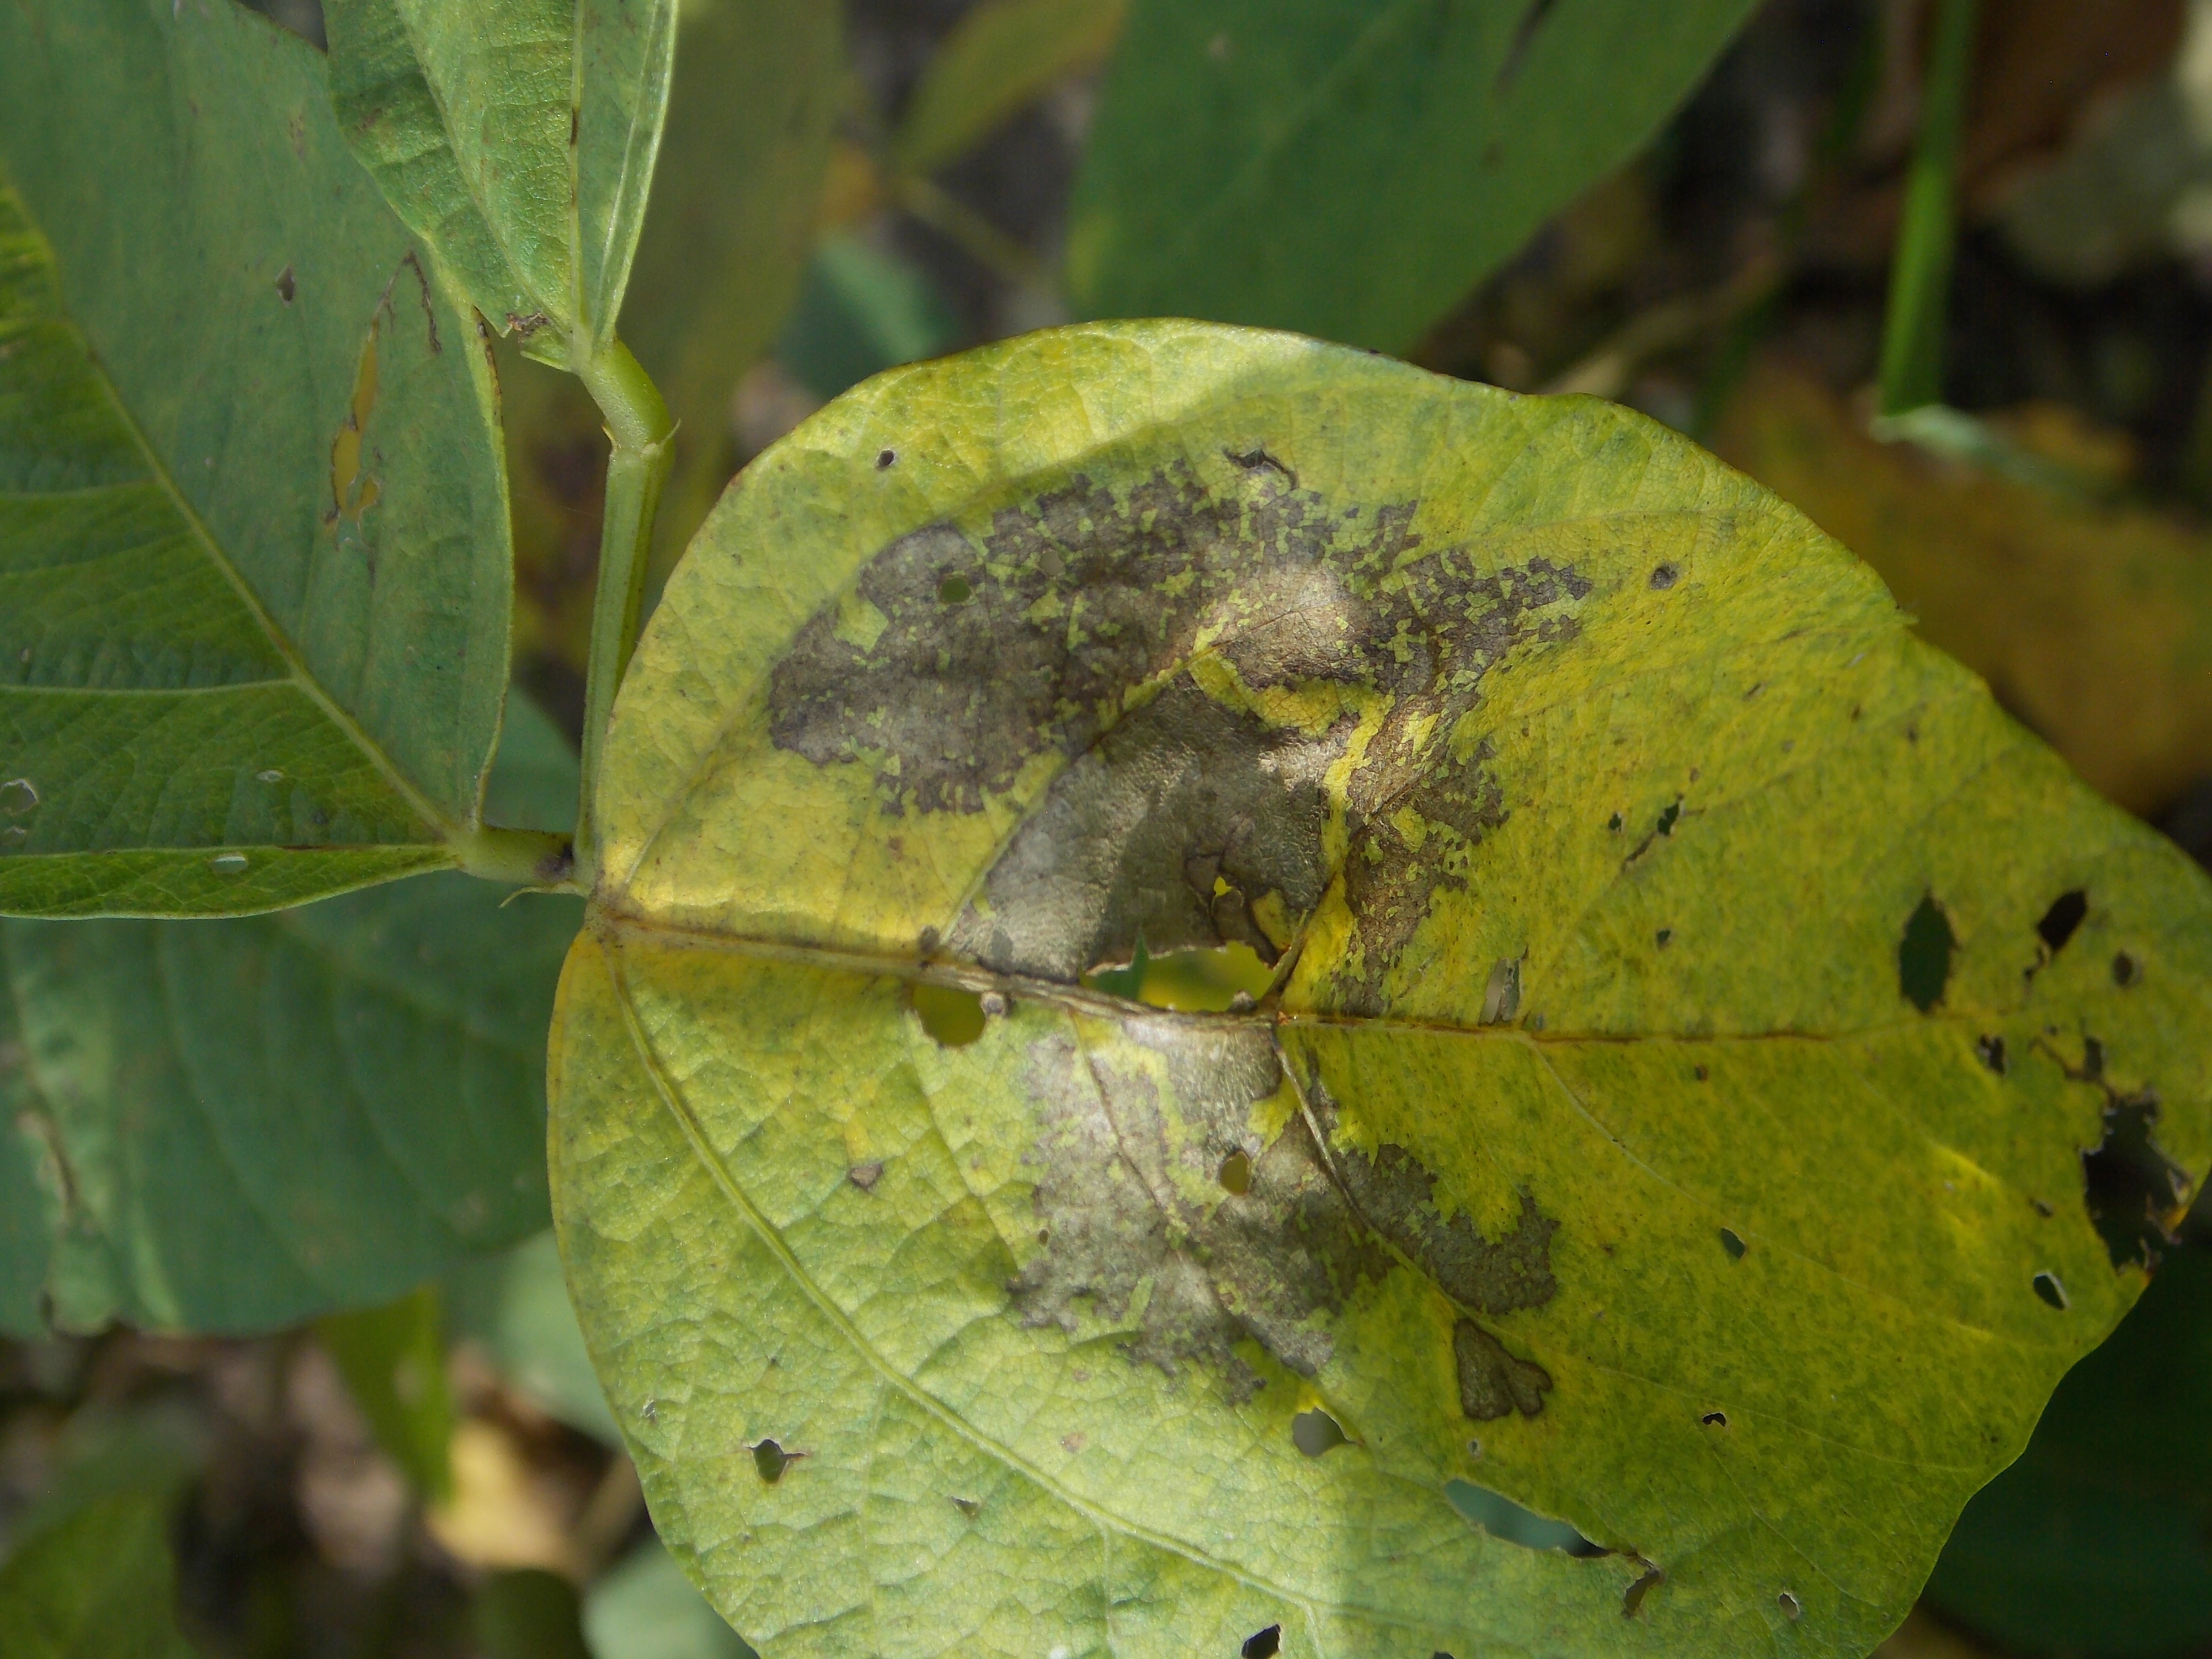
Label: Disease